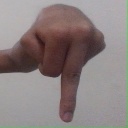
अक्षर: प